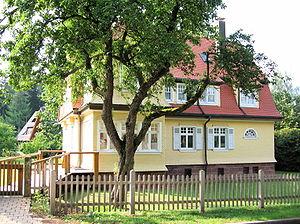
La Maison Albert Schweitzer à Königsfeld (Allemagne)
Albert Schweitzer né le 14 janvier 1875 à Kaysersberg et mort le 4 septembre 1965 à Lambaréné, est un médecin, pasteur et théologien protestant, philosophe et musicien alsacien.